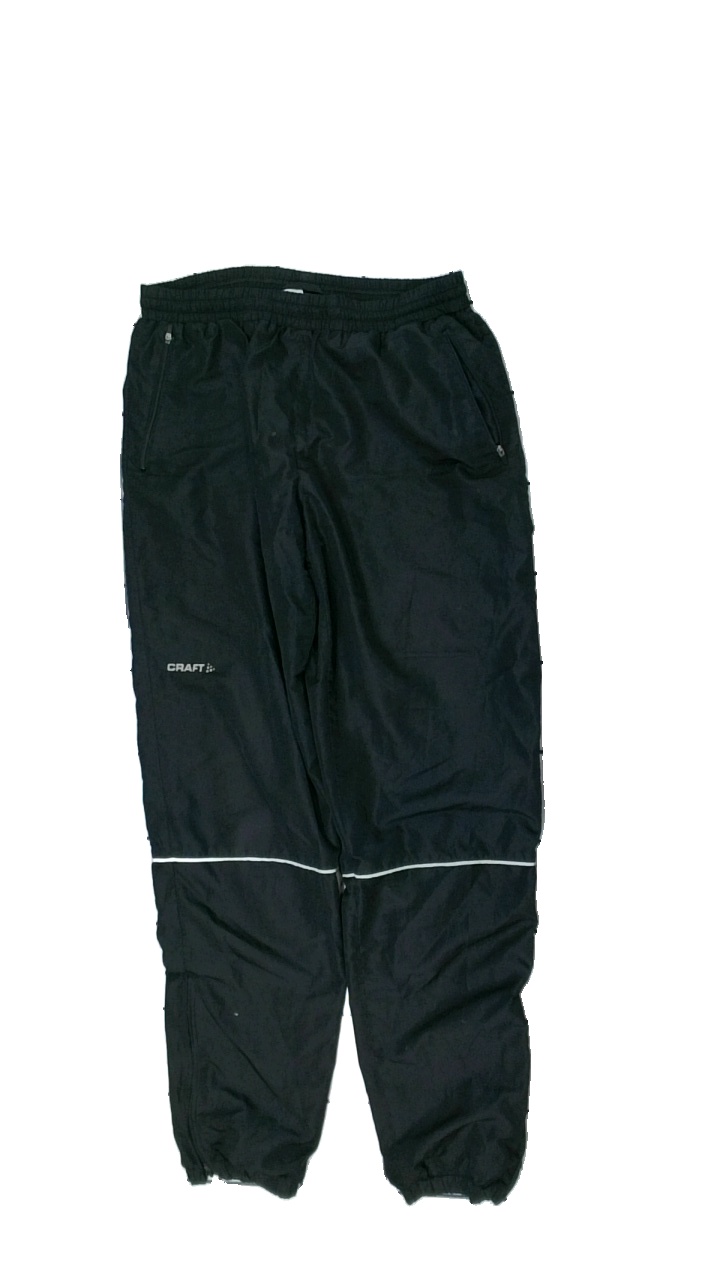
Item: Rain Trousers (Ladies)
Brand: Craft
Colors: Black
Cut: Regular
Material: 100% polyester
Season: Autumn
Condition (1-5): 2
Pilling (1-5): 5
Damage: tearing threading
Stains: Minor
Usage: Export
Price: <50